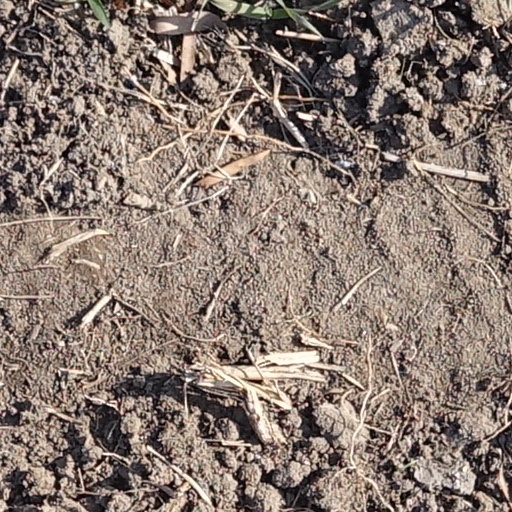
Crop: wheat